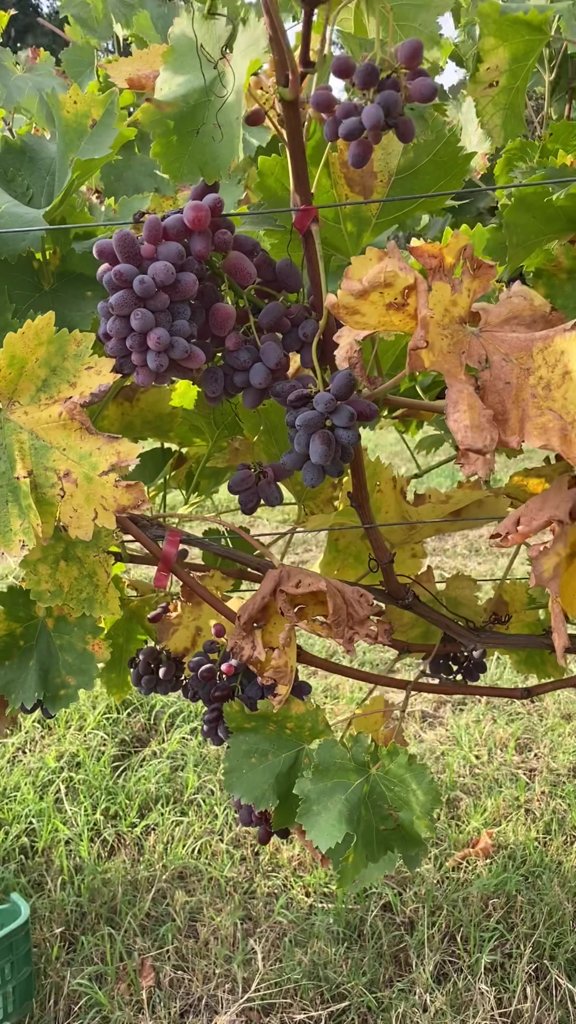
Berries visible: 166
Grape clusters: 7